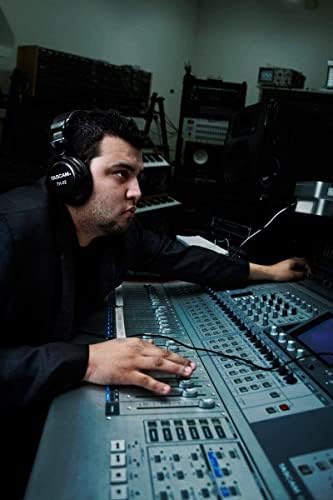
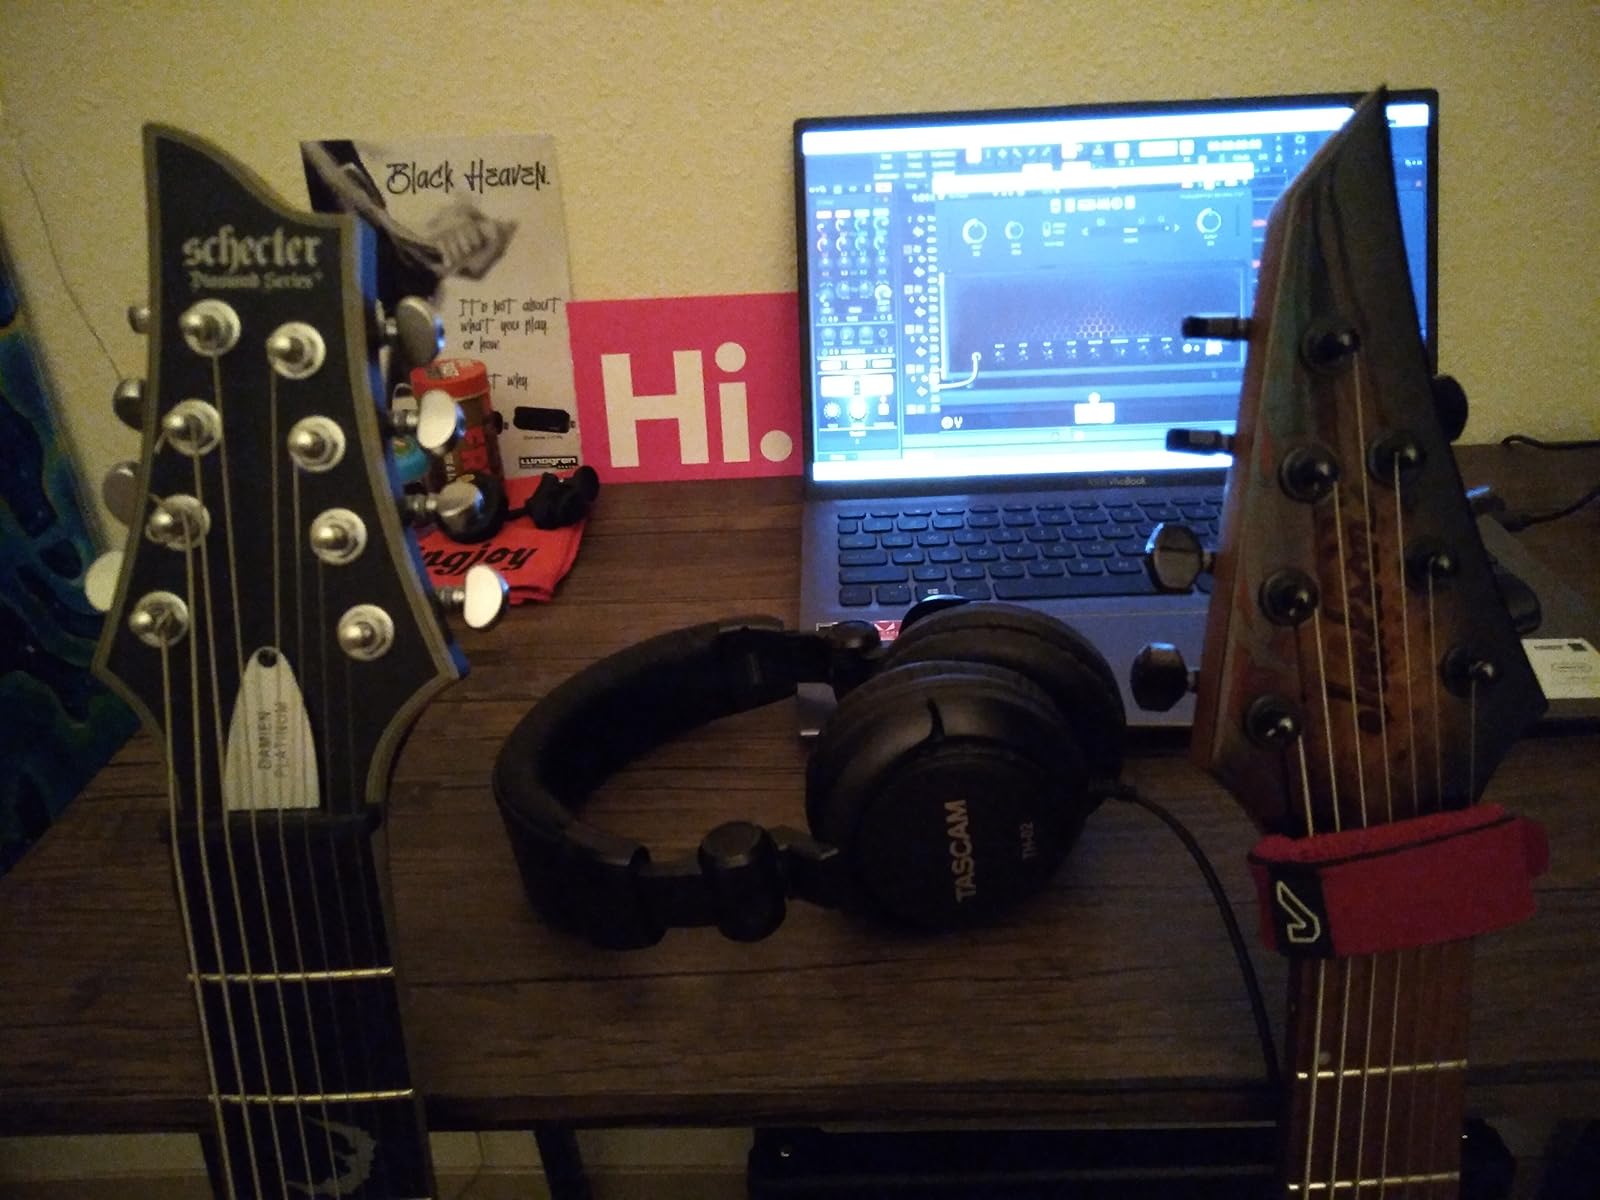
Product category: headphones
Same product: yes